1975 Lazio regional election

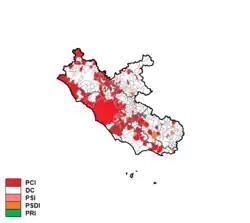
Largest party by municipality

Christian Democracy was narrowly behind the Italian Communist Party. After the election Roberto Palleschi, a Socialist became President of the Region with the support of the Italian Communist Party (Frontism).